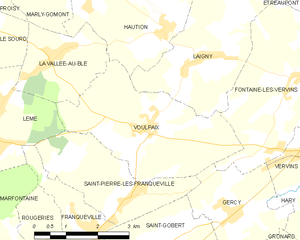
Voulpaix
Kort over kommunen
Kort over kommunen
Voulpaix er en by i departementet Aisne i Frankrig. 200 kilometer nordøst for Paris.